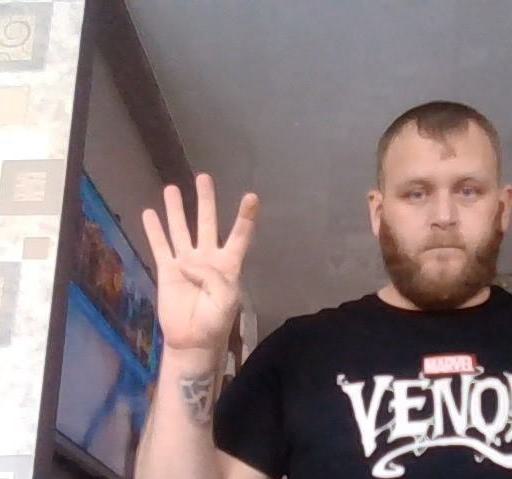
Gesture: four